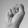
ASL letter: S